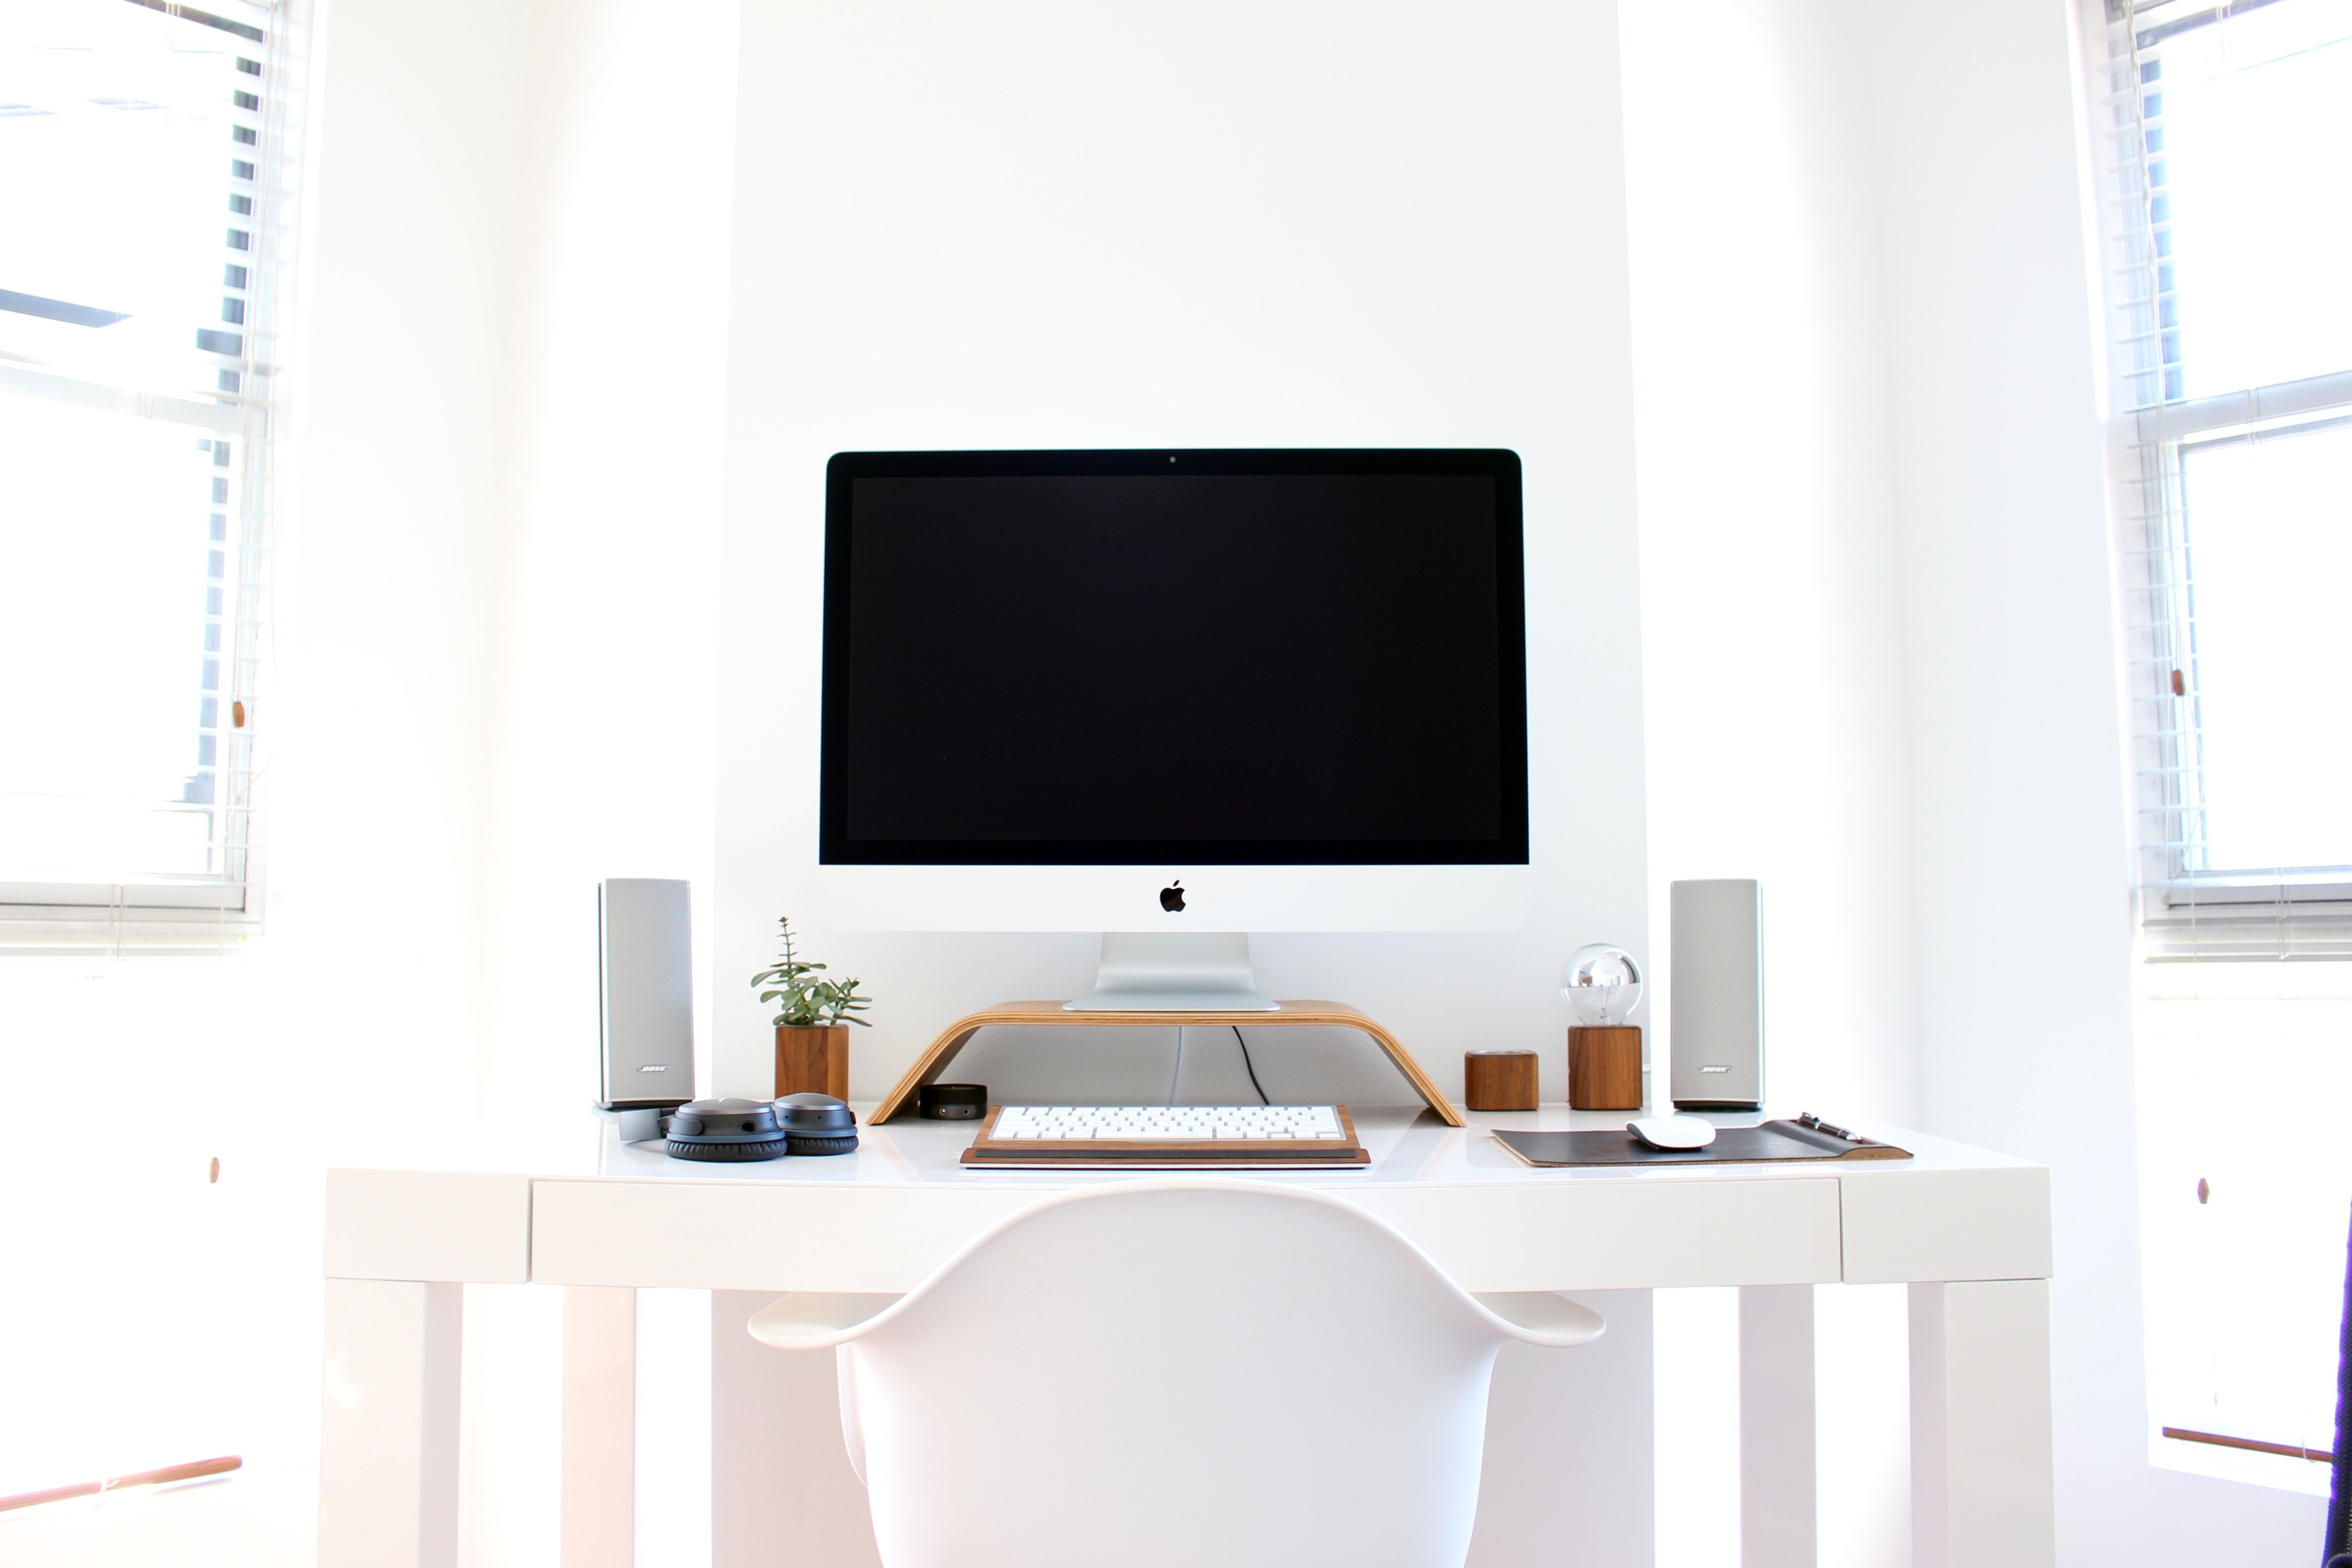
desk, computer, apple, table, keyboard, technology, chair, workspace, office, shelf, living room, furniture, room, interior design, design